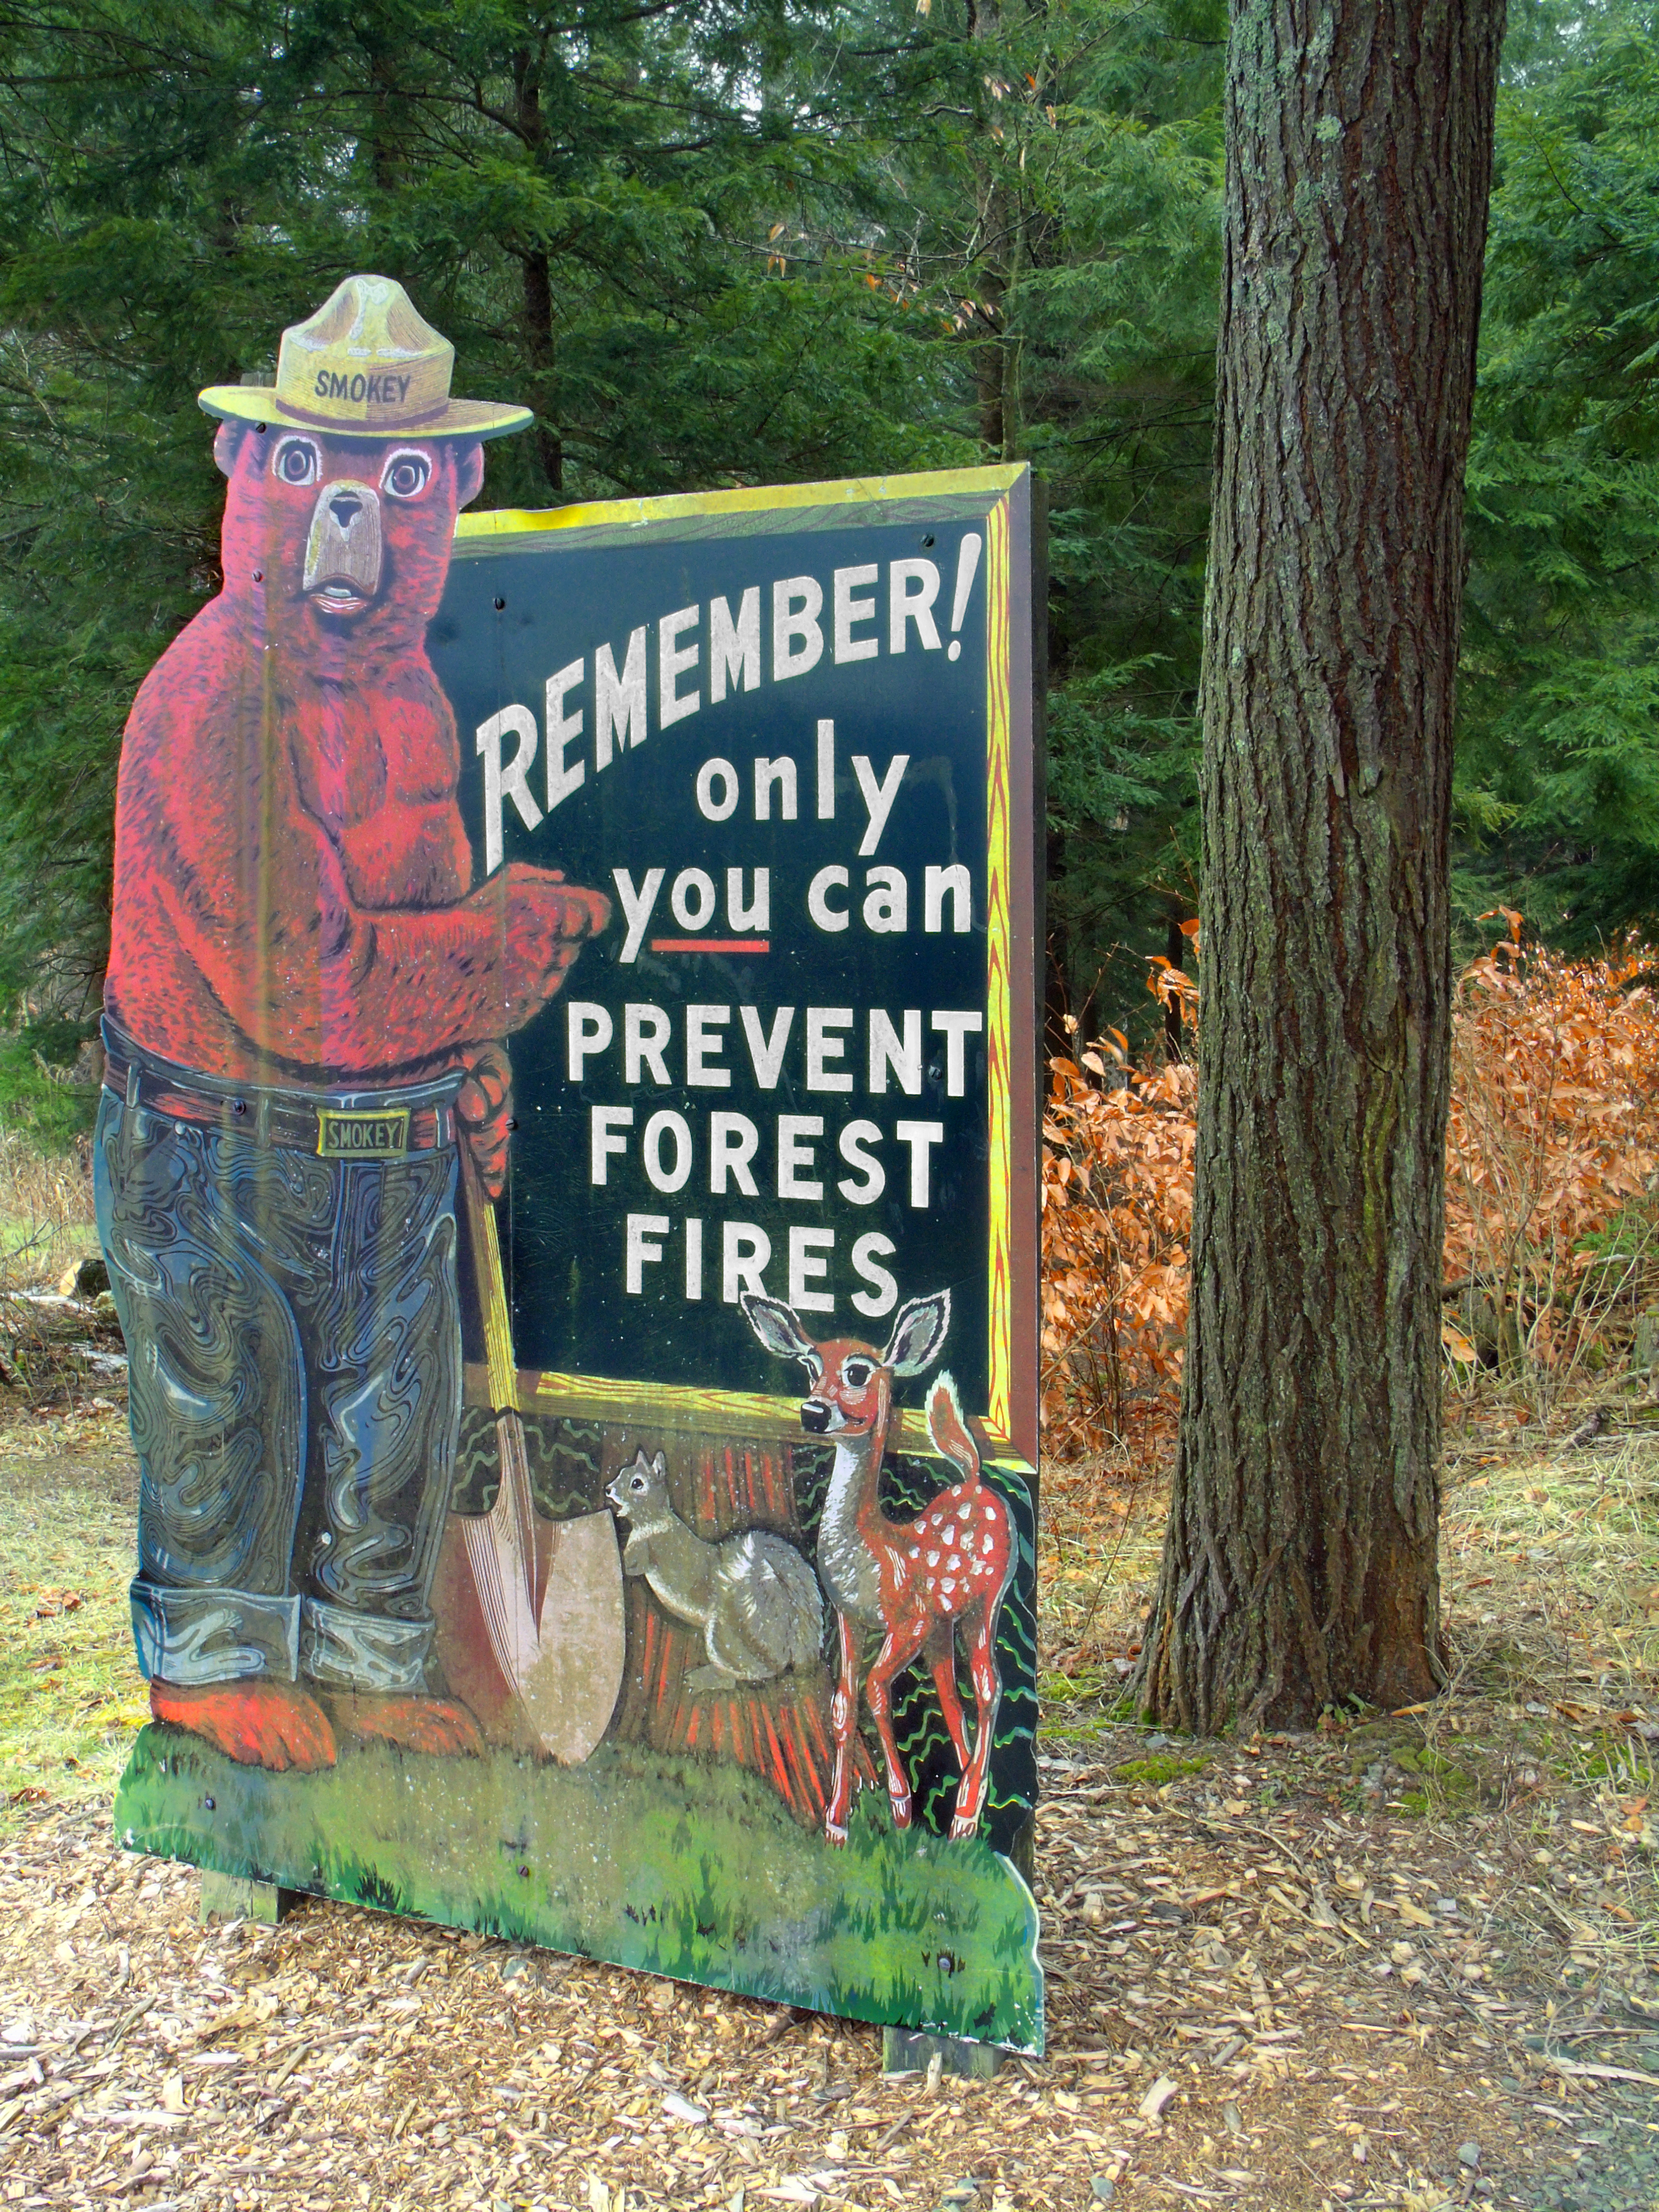
winter, sign, community, trees, creativecommons, pennsylvaniawilds, hemlocks, easternhemlocks, tiogacounty, tiogastateforest, pennsylvania, smokeythebear, forestfireprevention, coltonroad